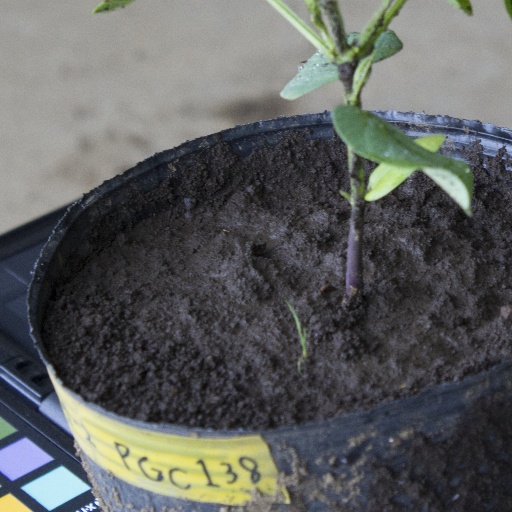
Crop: soybean